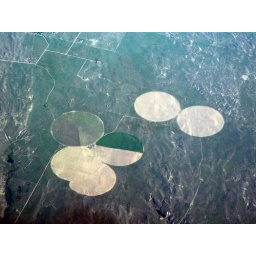
plane window view over the middle U.S.